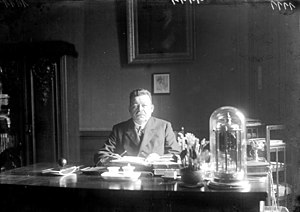
Weimarrepublikken / Weimarrepublikkens opbygning / Rigspræsidenten
Rigspræsident Friedrich Ebert, 15. februar 1925
Weimarrepublikken er det uofficielle navn på Det tyske rige for perioden fra 1918 til 1933.